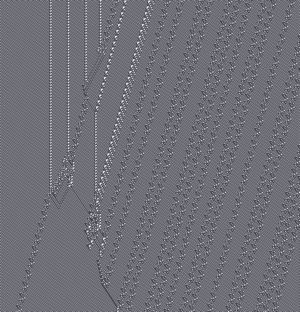
Un automate cellulaire consiste en une grille régulière de « cellules » contenant chacune un « état » choisi parmi un ensemble fini et qui peut évoluer au cours du temps. L'état d'une cellule au temps t+1 est fonction de l'état au temps t d'un nombre fini de cellules appelé son « voisinage ». À chaque nouvelle unité de temps, les mêmes règles sont appliquées simultanément à toutes les cellules de la grille, produisant une nouvelle « génération » de cellules dépendant entièrement de la génération précédente.